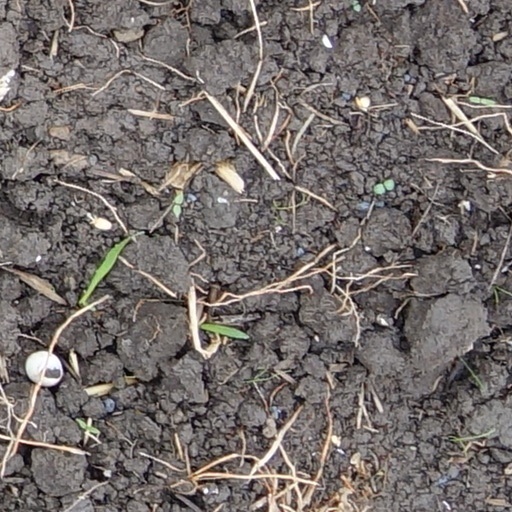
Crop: wheat